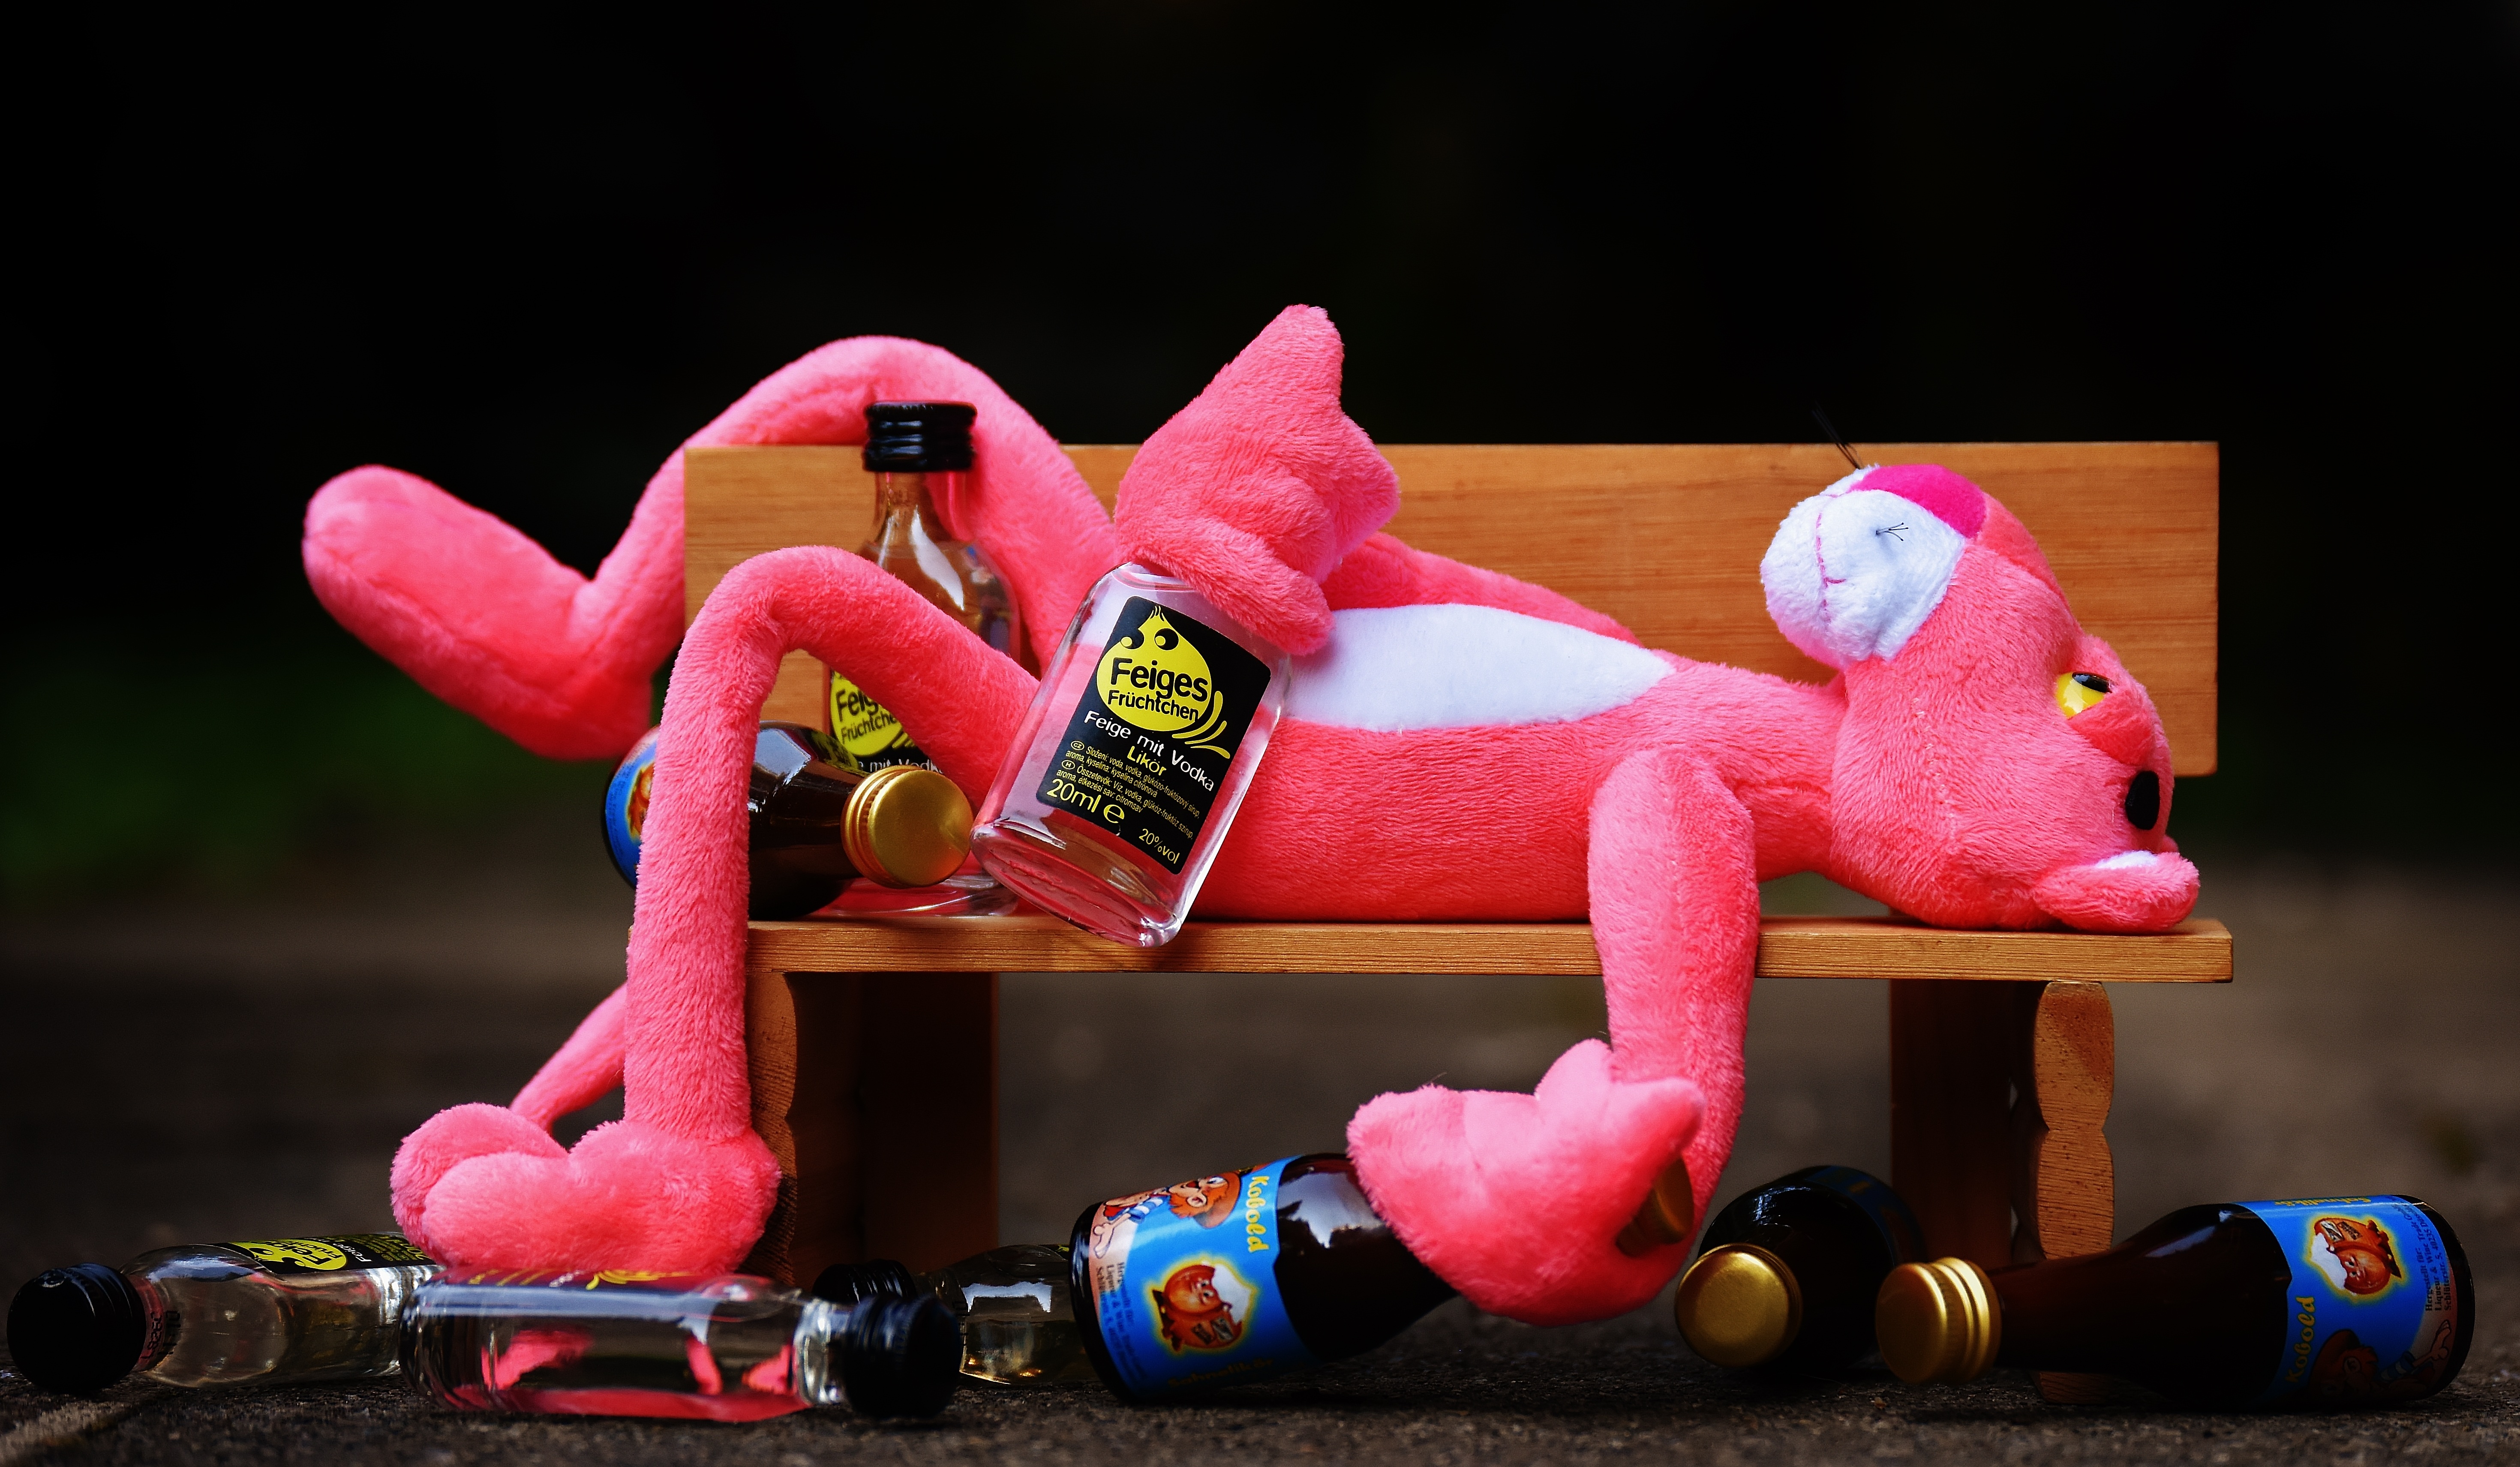
animal, cute, red, color, drink, rest, toy, alcohol, sit, bank, figure, bottles, drunk, funny, plush, stuffed animal, the pink panther, stuffed toy